FIL European Luge Natural Track Championships 2010

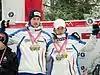
Gold medalists Pigenter (left) and Clara (right).

First run on 16 January 2010 at 09:30 CET. Second run on 11:30 CET same day. Pigneter and Clara won their first European title by having the fastest times in both runs. Three-time defending World Champions Pavel Porzhnev and Ivan Lazarev of Russia finished sixth.